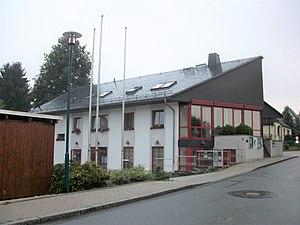
Niederdorf est une commune de Saxe, située dans l'arrondissement des Monts-Métallifères, dans le district de Chemnitz.